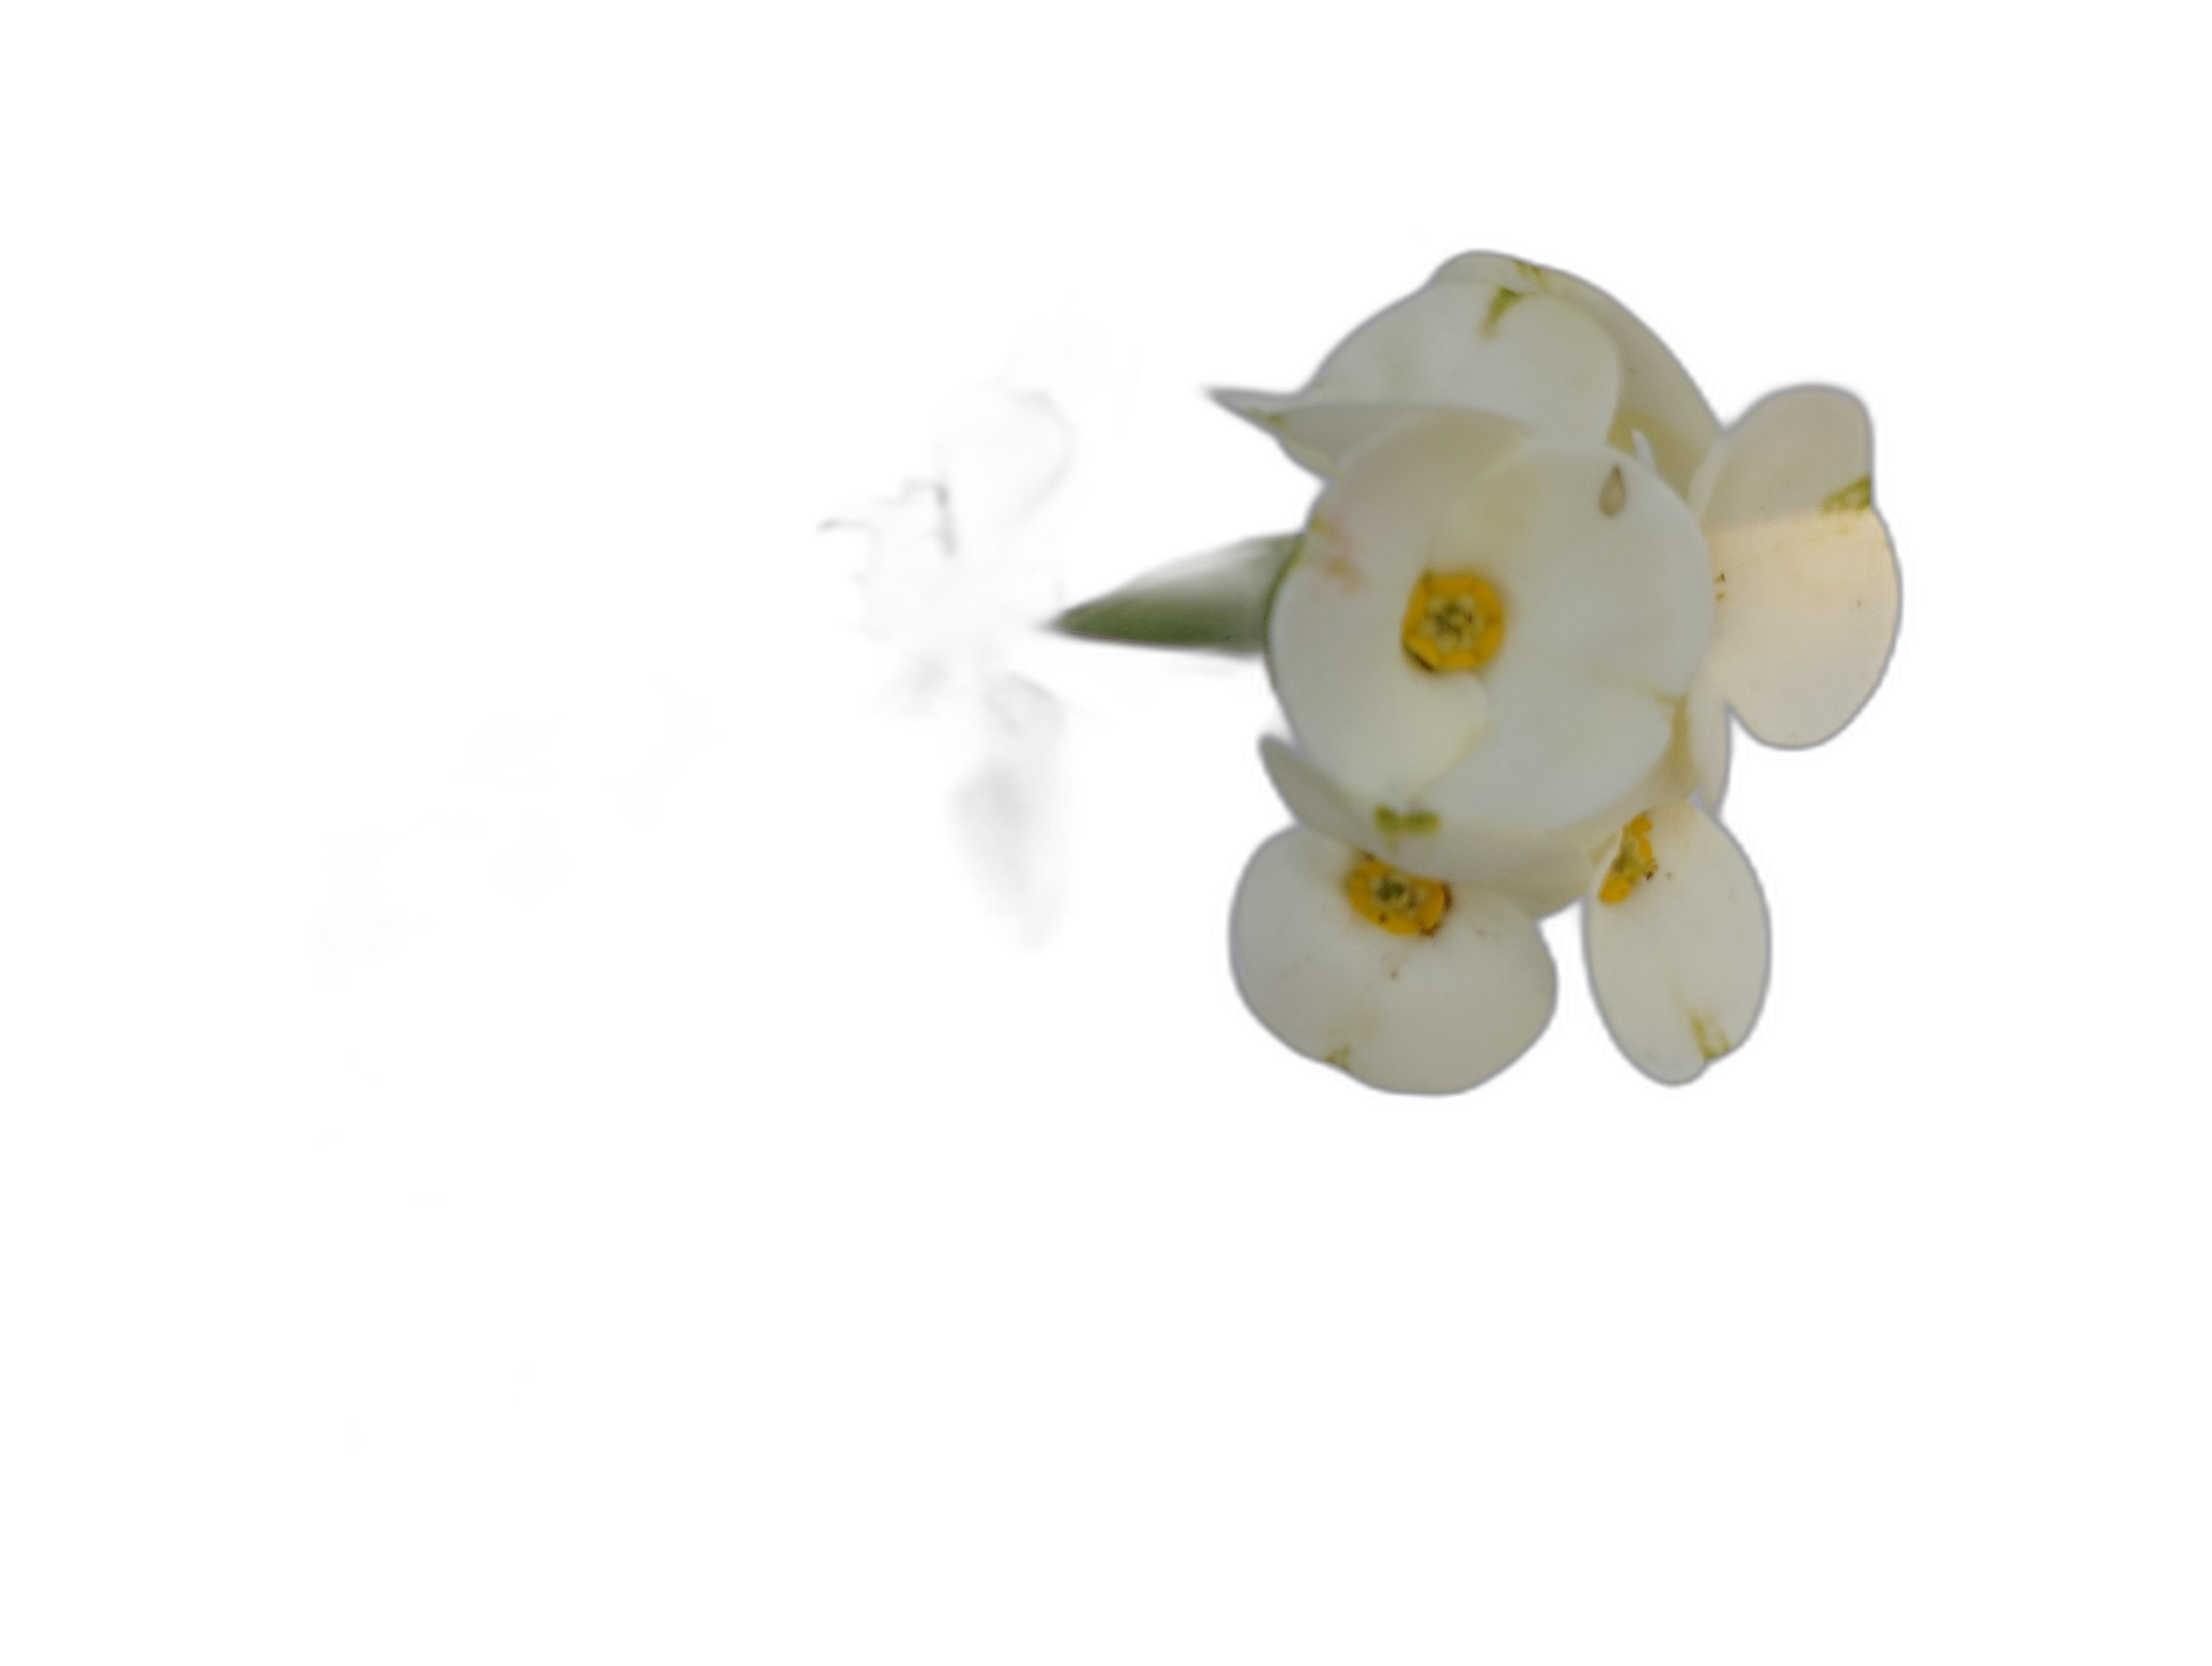
Label: Crown of thorns